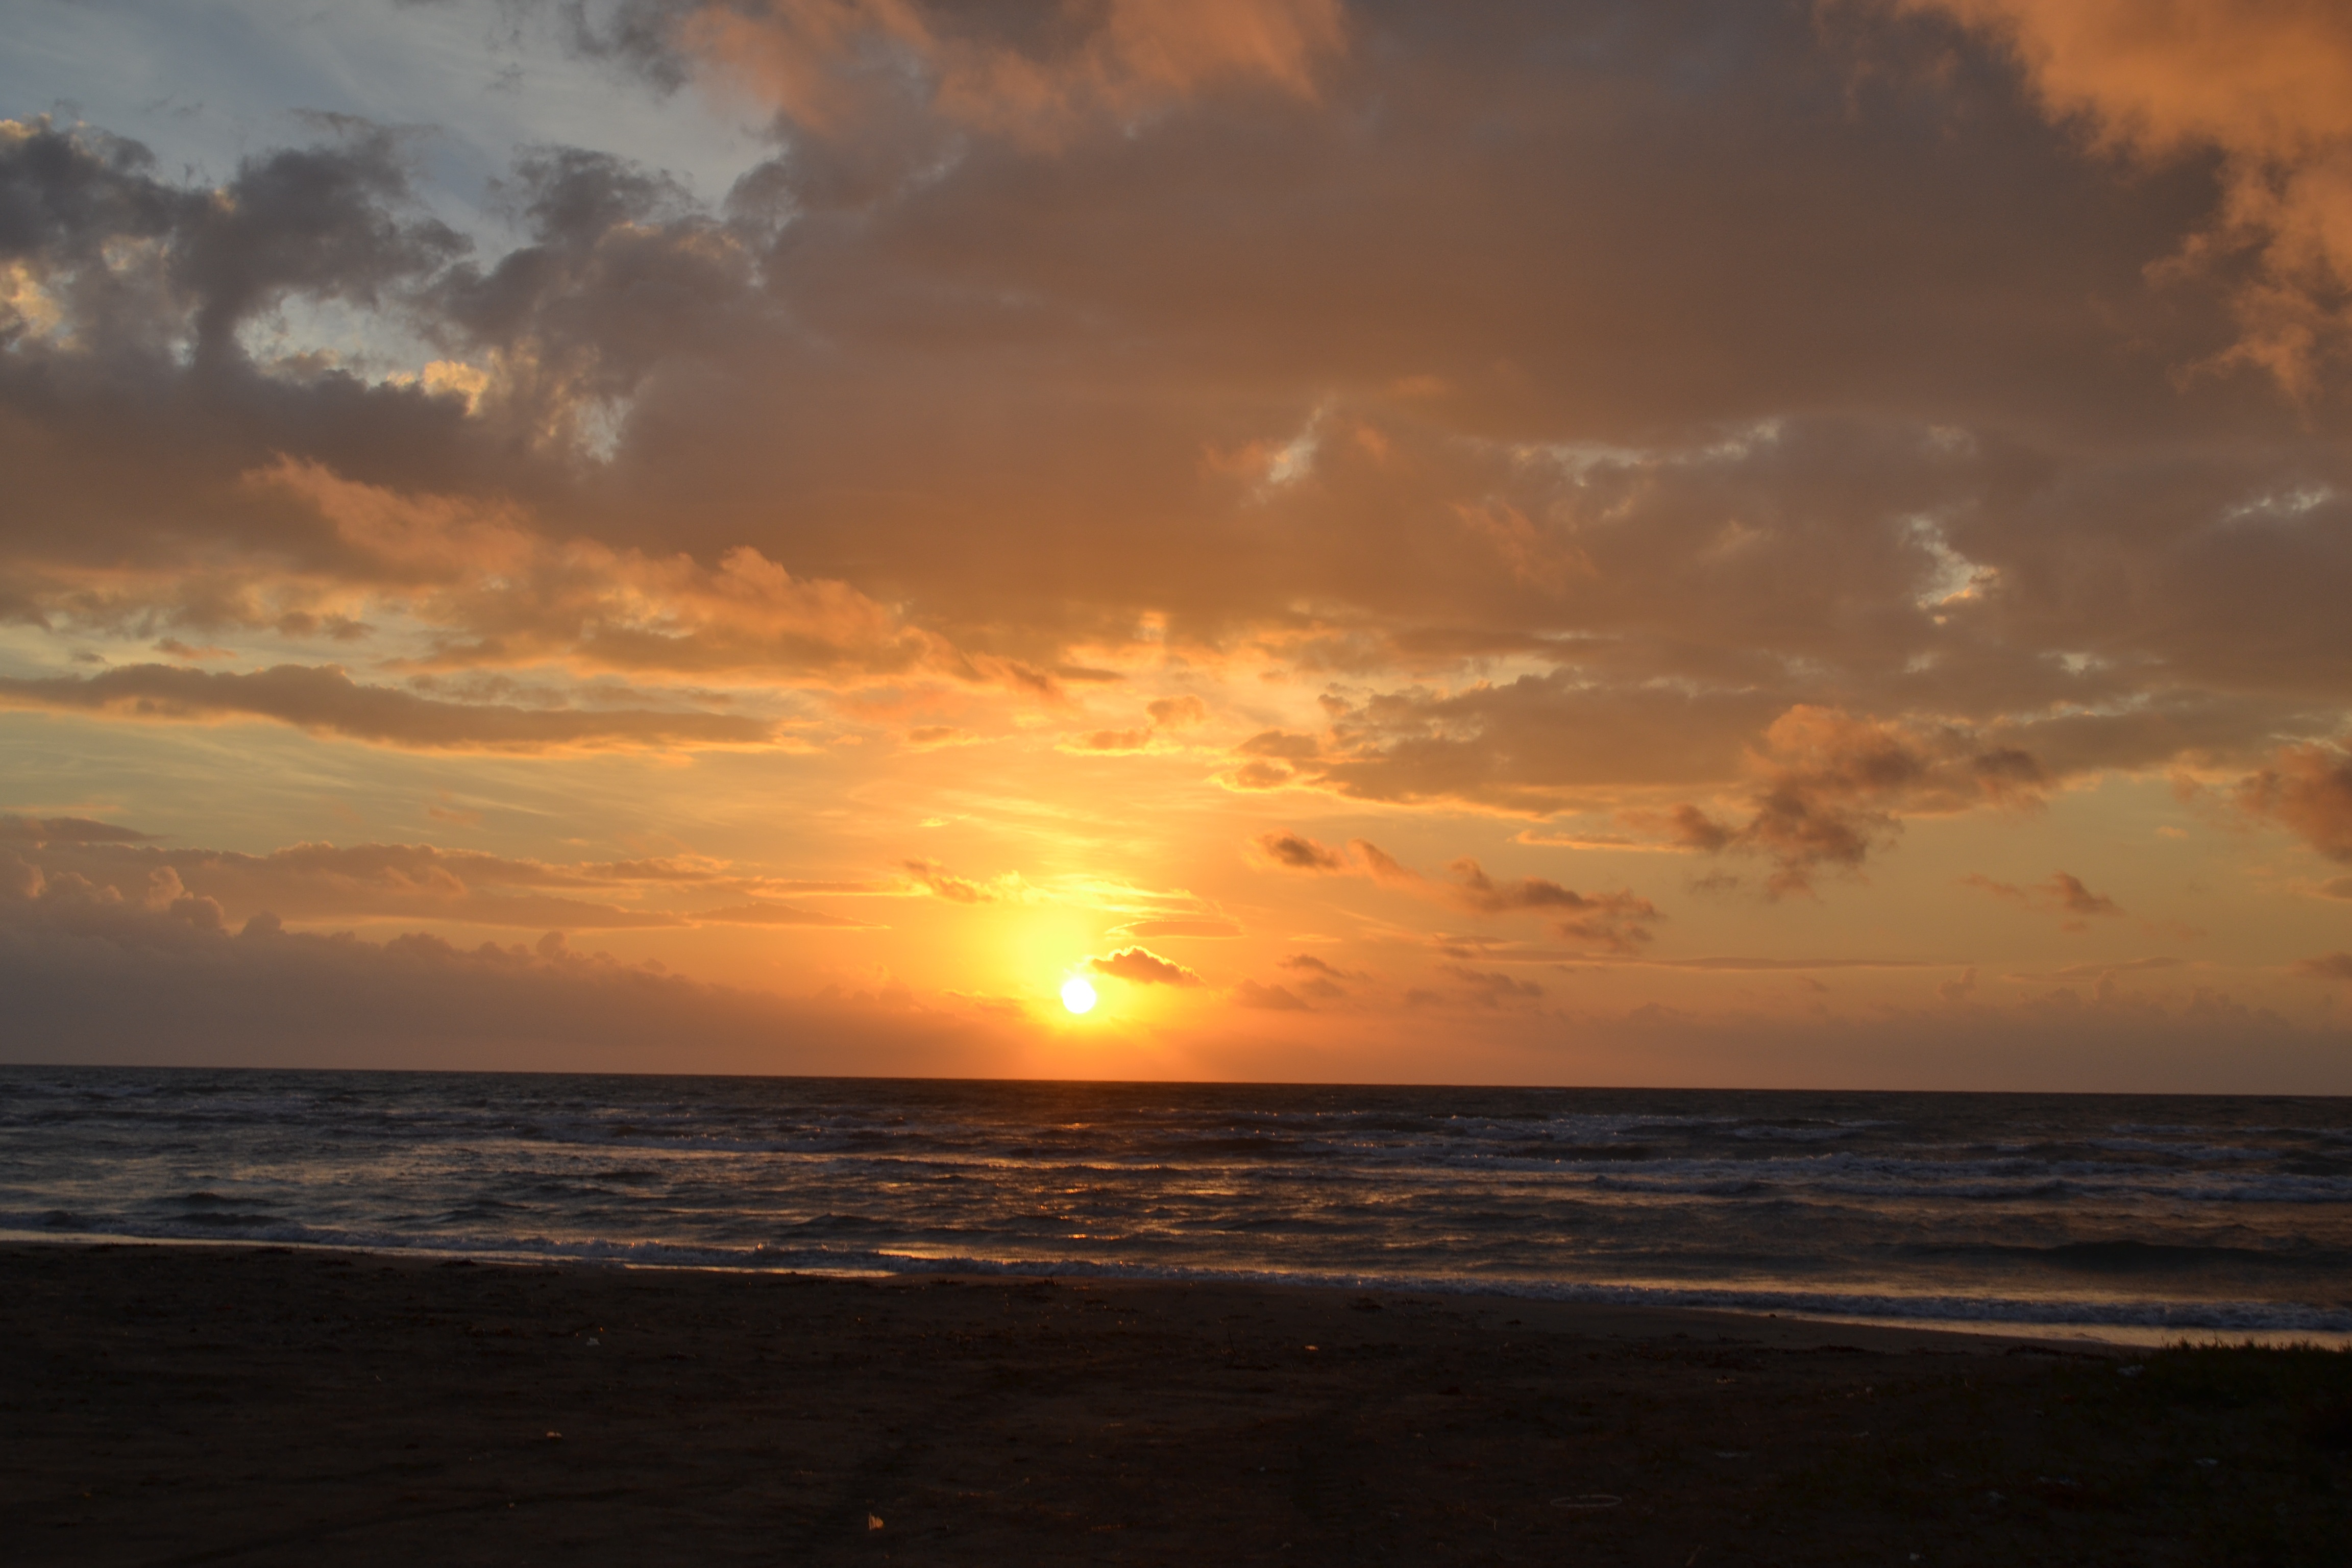
beach, sea, coast, water, ocean, horizon, light, cloud, sky, sun, sunrise, sunset, sunlight, morning, shore, wave, dawn, atmosphere, summer, dusk, evening, romantic, greece, afterglow, wind wave, red sky at morning